Philippe de Commines

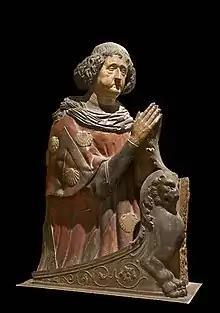
Commines at prayer

D'Israeli says Commines so resented his nickname that it was the reason he suddenly left Burgundy and went into the service of the French king, but the financial incentives offered by Louis provide a more than adequate explanation: Commines was still heavily burdened with his father's debts. He fled by night from Normandy on 7 August 1472, and joined Louis near Angers. On the following morning, when Duke Charles discovered his servant and god-brother missing, he confiscated all of Commines' property. These were later given to Philip I of Croÿ-Chimay.